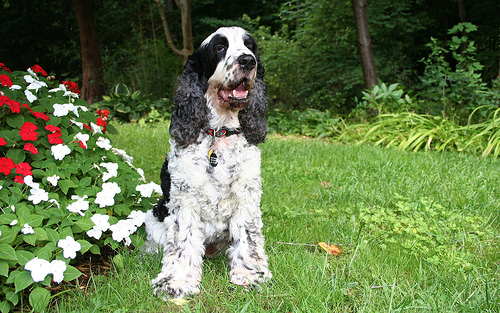
Animal: dog
Breed: english_cocker_spaniel